All in the Family

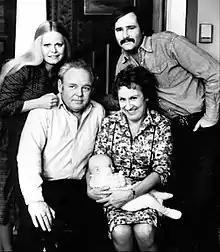
The Bunkers and the Stivics: standing, Gloria (Sally Struthers) and Michael (Rob Reiner). Seated, Archie (Carroll O'Connor) and Edith (Jean Stapleton) with baby Joey

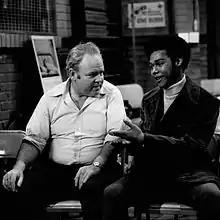
When Archie visits a local blood bank to make a donation, he meets his neighbor, Lionel Jefferson, who is there for the same purpose.

Lear said the idea for "All in the Family" came to him after he read an article in "Variety" magazine on the successful British sitcom "Till Death Us Do Part". He said he immediately knew it portrayed a relationship just like the one between his father and himself. However, in a 2025 episode of the podcast "Let's Talk About That!," Struthers disputed that claim, saying that idea originated with O'Connor, who had seen "Till Death Us Do Part" during a visit to the U.K"." O'Connor, she said, wanted to produce an American version but couldn't get the necessary backing as an actor alone. Eventually he got the idea to Lear who backed it and put it into production without crediting O'Connor. She said she waited until after Lear died to share what she knew.